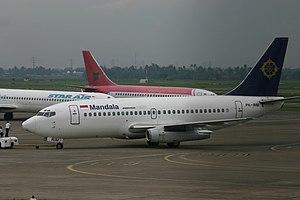
Le vol RI 091 de la Mandala Airlines est un vol d'une compagnie aérienne indonésienne qui s'est écrasé dans une rue habitée de la ville de Medan, dans l'ouest de l'Indonésie, le lundi 5 septembre 2005.